Three-finger salute (pro-democracy)

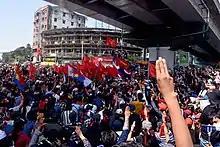
Protesters raising the three-finger salute in Yangon during the 2021 Myanmar protests

The three-finger salute is a hand gesture made by raising the index, middle and ring fingers, while holding the thumb to the little finger, and raising the hand with the palm facing out in a salute. The gesture was popularized in the 2010s after its use in "The Hunger Games" as a symbol of revolution. The gesture has been adopted by protesters, particularly for pro-democracy protest movements in Southeast Asia, mainly in Thailand and Myanmar, as well as in other countries, including Hong Kong.